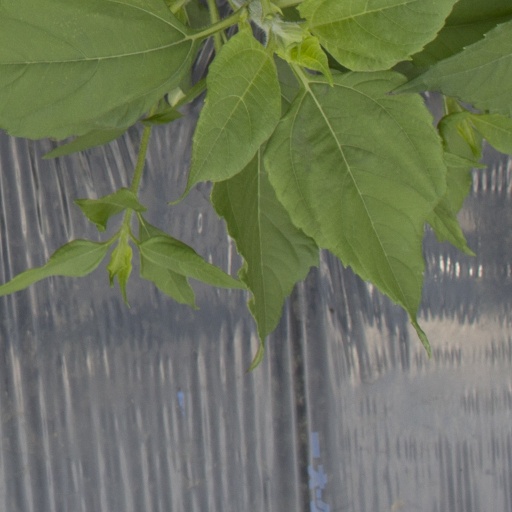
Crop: Jerusalem artichoke